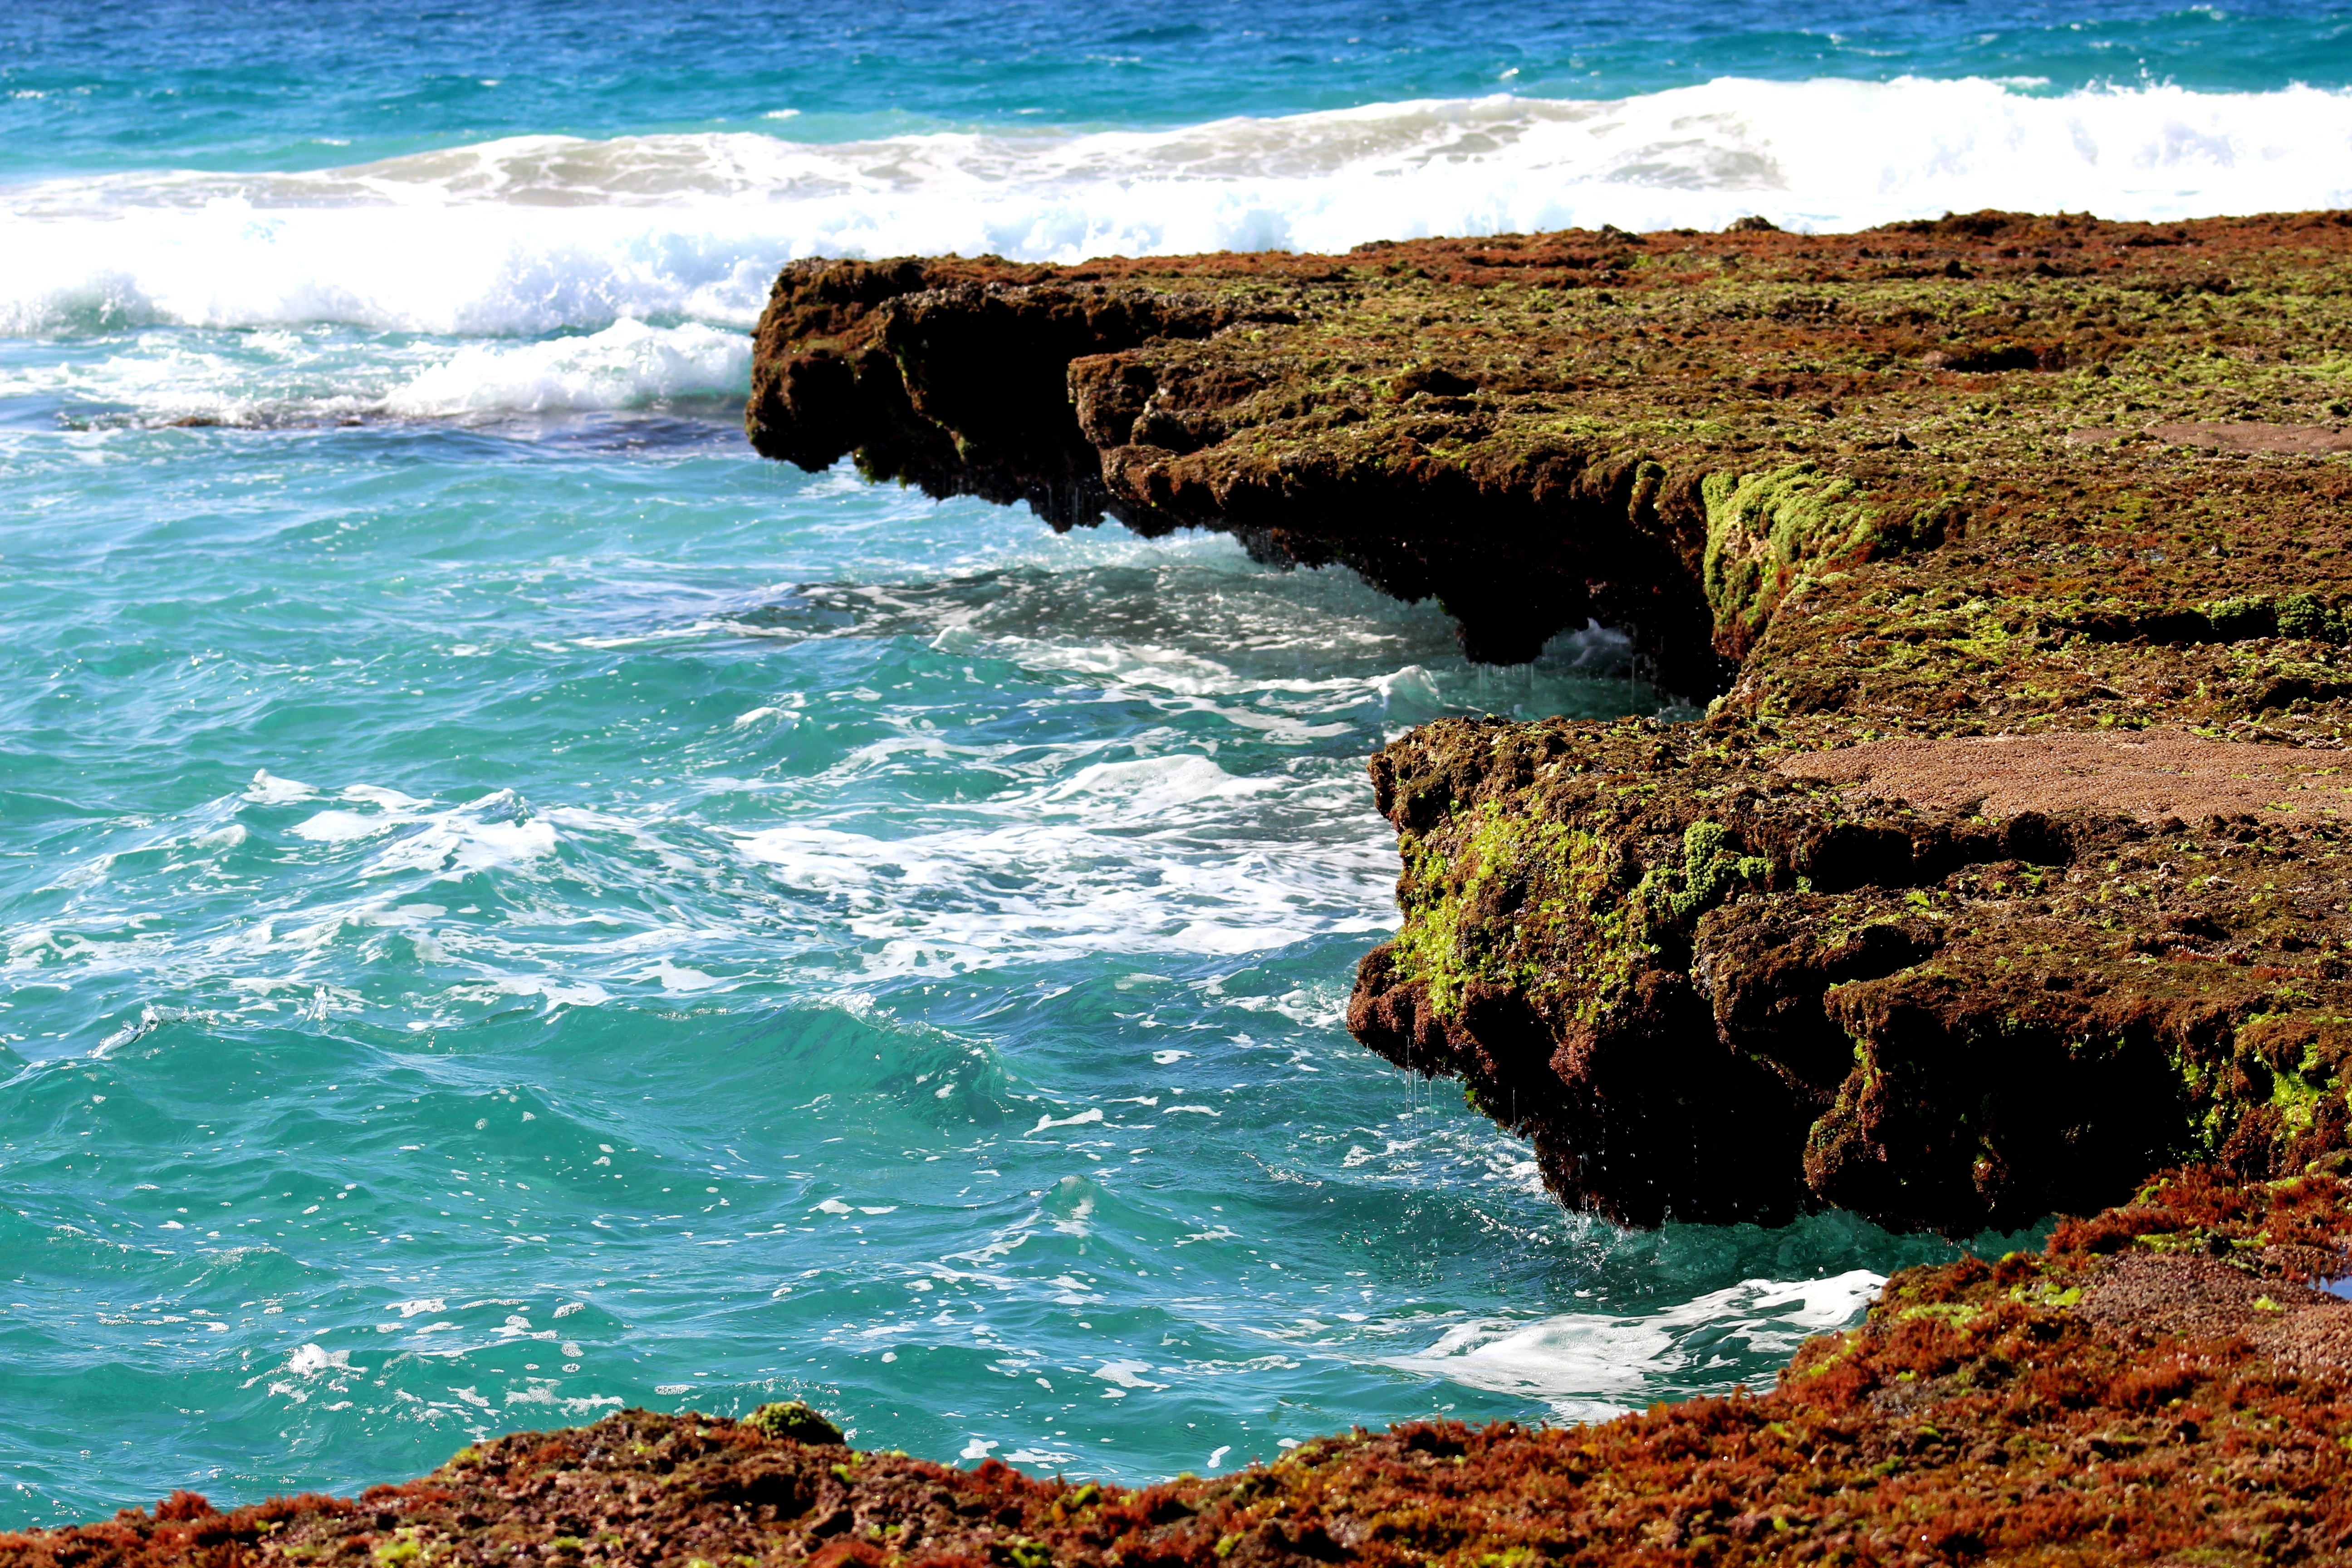
beach, landscape, sea, coast, water, nature, rock, ocean, horizon, light, sunlight, shore, wave, summer, vacation, formation, cliff, cove, relax, tropical, holiday, bay, blue, stack, terrain, material, body of water, headland, cape, islet, landform, natural arch, nature background, blue background, summer background, geographical feature, wind wave